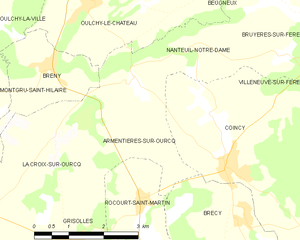
Carte des communes françaises: Armentières-sur-Ourcq